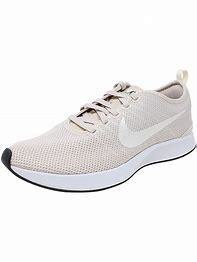
Brand: Nike
Model: Dualtone Racer